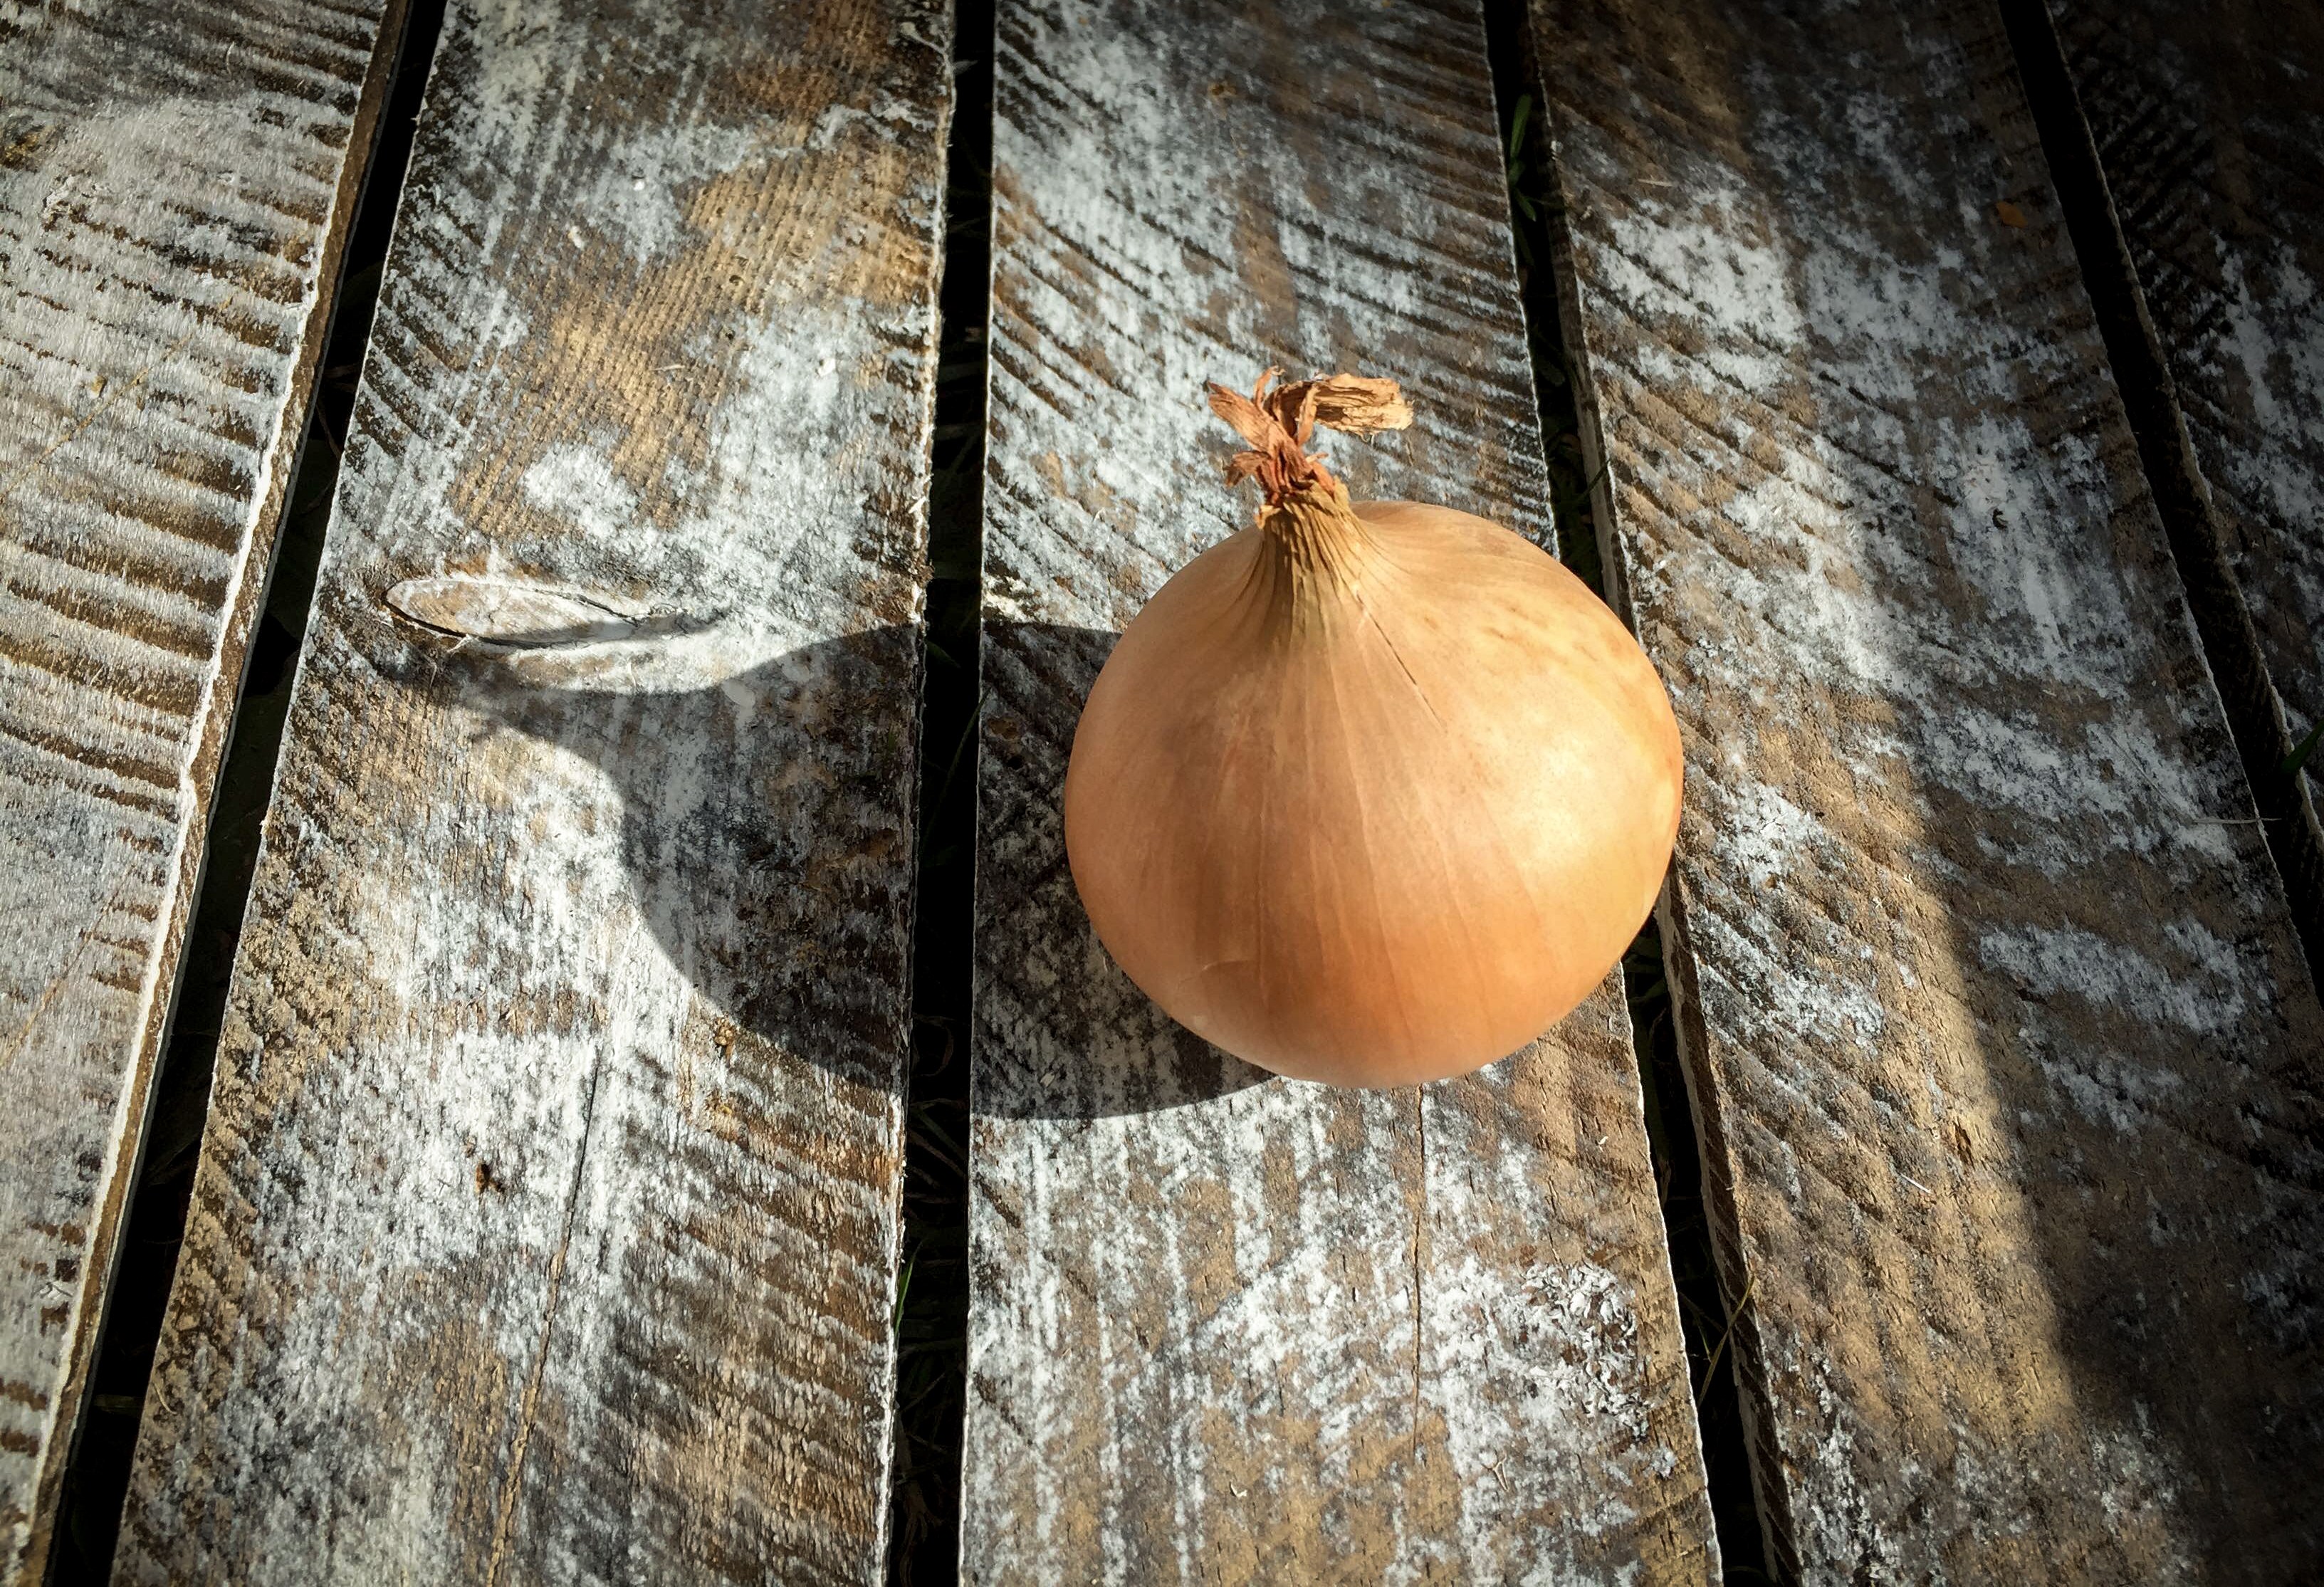
tree, plant, wood, leaf, ripe, food, produce, vegetable, bulb, autumn, fresh, healthy, lighting, close up, coconut, background, vegetables, wooden, carving, onions, macro photography, flowering plant, land plant